Nisse (folklore)

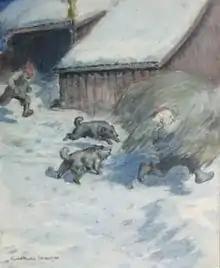
A "nisse" stealing hay from a farmer.

The Norwegian "nisse" was no bigger than a child, dressed in gray, wearing a red, pointy hat ( ""; a "" is a soft brimless hat) according to Faye.